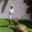
Label: lawn_mower